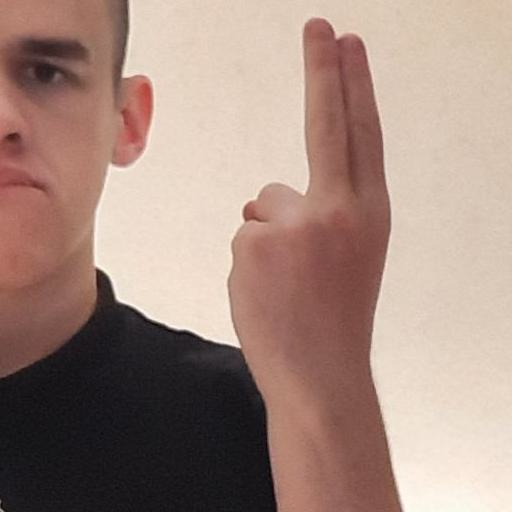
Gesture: two_up_inverted